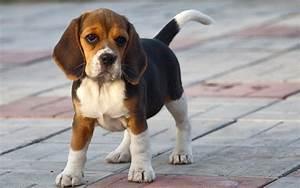
dog